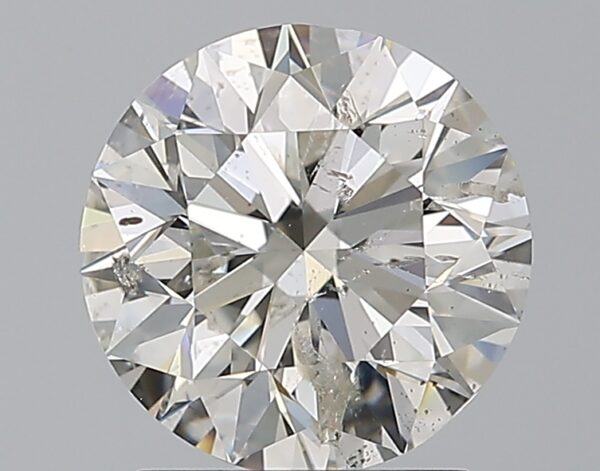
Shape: round
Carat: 2
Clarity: SI2
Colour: H
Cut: EX
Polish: EX
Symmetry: EX
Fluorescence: N
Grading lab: IGI
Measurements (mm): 7.99 x 7.94 x 5.04